Revolutions of 1989

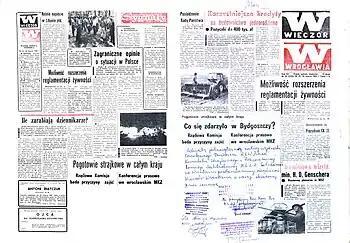
The 20–21 March 1981 issue of "Wieczór Wrocławia" ("This Evening in Wrocław") shows blank spaces remaining after the government censor pulled articles from page 1 (right, "What happened at Bydgoszcz?") and from the last page (left, "Country-wide strike alert"), leaving only their titles as the printers—Solidarity-trade-union members—decided to run the newspaper with blank spaces intact. The bottom of page 1 of this master copy bears the hand-written Solidarity confirmation of that decision.

Throughout the mid-1980s, Solidarity persisted solely as an underground organization, supported by the Catholic Church. However, by the late 1980s, Solidarity became sufficiently strong to frustrate Jaruzelski's attempts at reform, and nationwide strikes in 1988 forced the government to open dialogue with Solidarity. On 9 March 1989, both sides agreed to a bicameral legislature called the National Assembly. The already existing Sejm would become the lower house. The Senate would be elected by the people. Traditionally a ceremonial office, the presidency was given more powers (Polish Round Table Agreement).